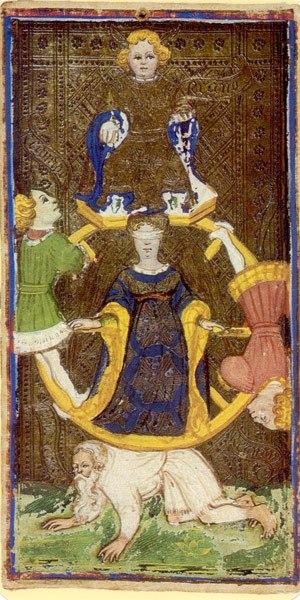
Le tarot Visconti-Sforza est un ensemble de cartes de tarot du XVᵉ siècle et l'un des plus anciens connus. Il a eu un impact significatif sur la composition visuelle, la numérotation et l'interprétation des cartes à jouer modernes.